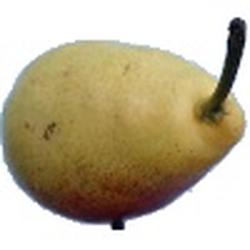
Label: Pear